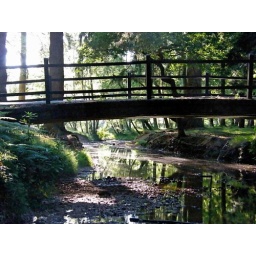
bridge in the new forest